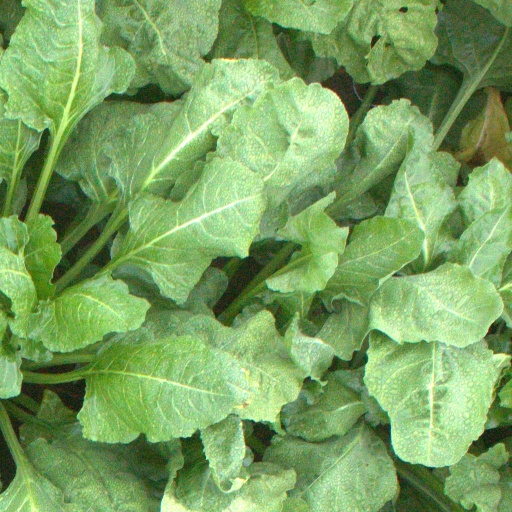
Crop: sugar beet